Walter Eustace Rhodes

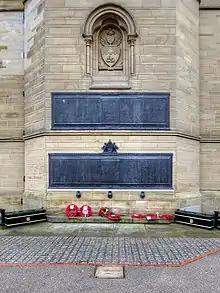
War memorial, Old Quadrangle, University of Manchester

Walter Eustace Rhodes (1872 – 13 July 1918) was an English historian, translator, librarian and soldier.